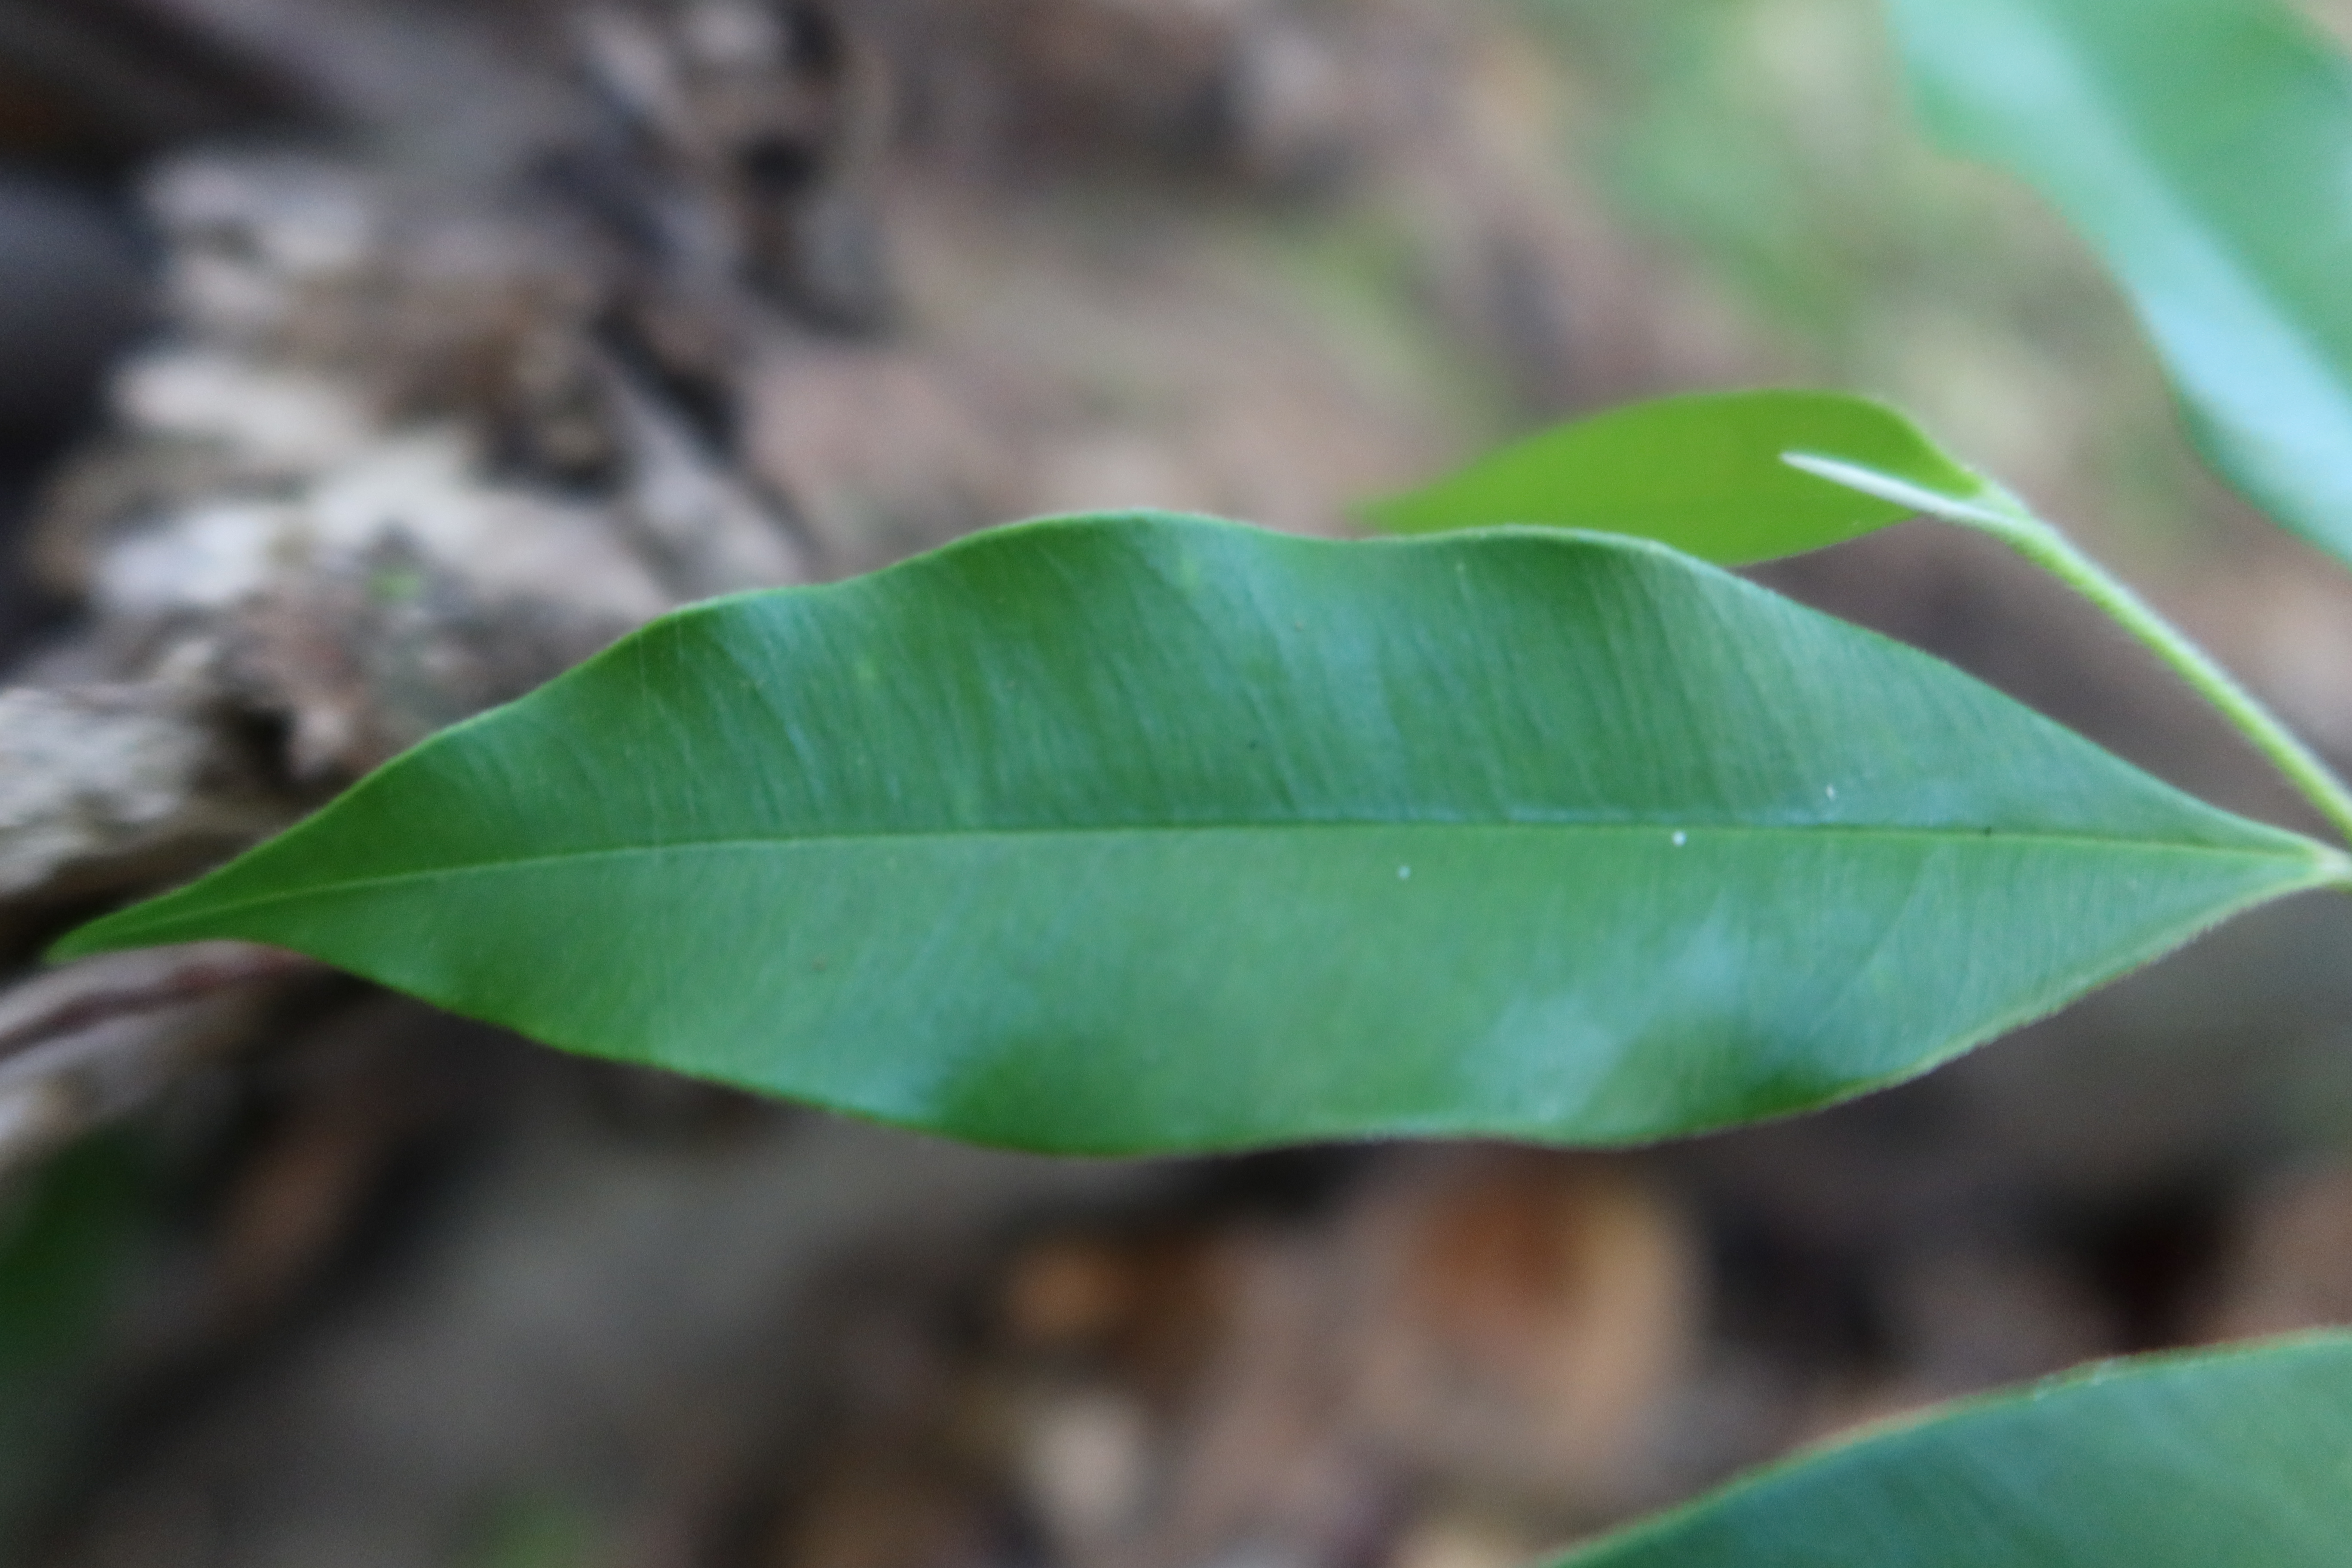
Label: Healthy